Central Ontario Railway

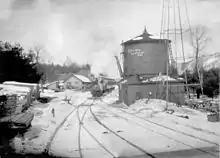
A Canadian Northern Railway (CNoR) passenger train heads south out of Bancroft station in 1910.

From that point the company turned to servicing other mines and sawmills in the area and constructed a number of branch lines. As early as May 1891, the Ontario, Belmont & Northern Railway (OB&NR), a wholly owned subsidiary of the COR, received a charter to build a branch line to the iron mines in the Marmora area. Construction did not start for some time, and the 14.5 km line from Marmora Junction near Belmar to the Cordova mines was finally completed in July 1896. Later that year the branch was renamed to become the Marmora Railway & Mining Company.